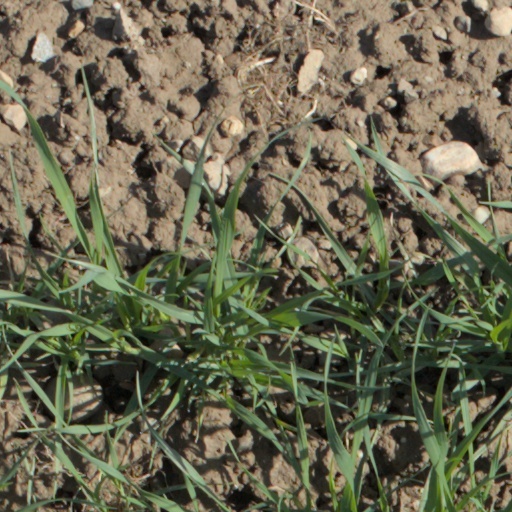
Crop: wheat